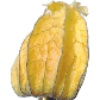
Label: physalis_with_husk